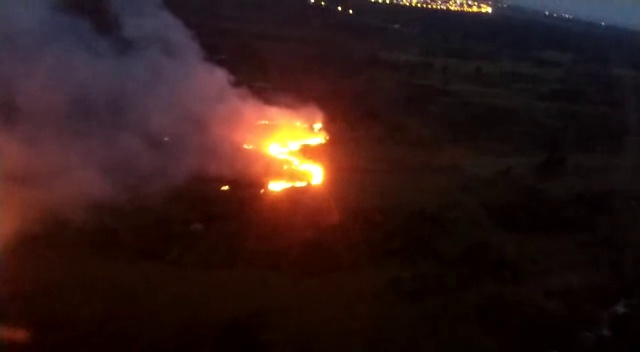
Fire: yes
Smoke: yes